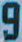
Number: 9